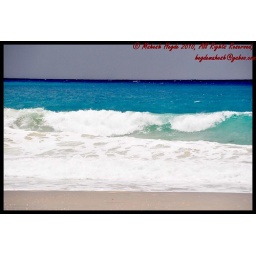
Shades of green and blue define the depth of water in the ocean